Margarete Steiff

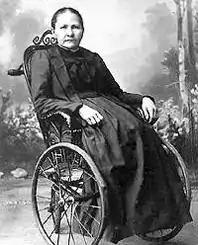
Steiff

Margarete Steiff (24 July 1847 – 9 May 1909) was a German seamstress who in 1880 founded Margarete Steiff GmbH, more widely known as Steiff, a maker of toy stuffed animals.